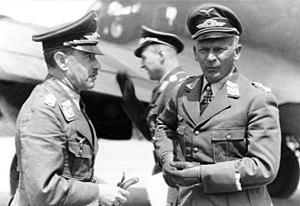
Wolfram Freiherr von Richthofen, né le 10 octobre 1895 à Barzdorf près de Striegau en Silésie prussienne et mort le 12 juillet 1945 à Bad Ischl en Autriche, est un officier de l’armée de terre puis de l’armée de l'air allemandes. À compter de 1943, il a le grade de Generalfeldmarschall dans la Luftwaffe.